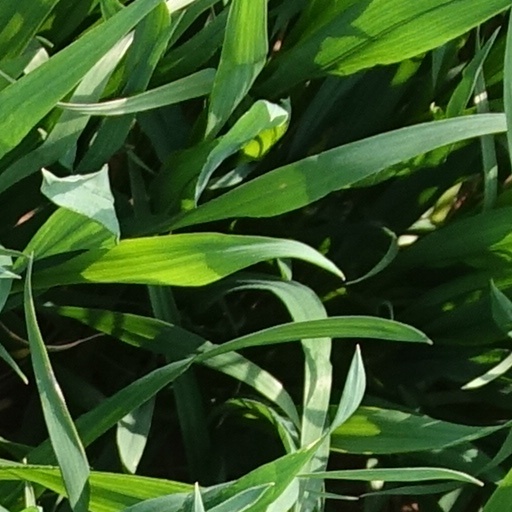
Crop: wheat